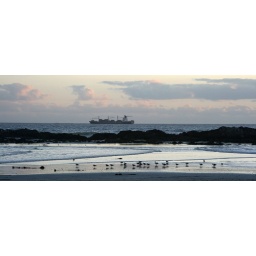
View of ship from Bloubergstrand beach with seaguls in foreground